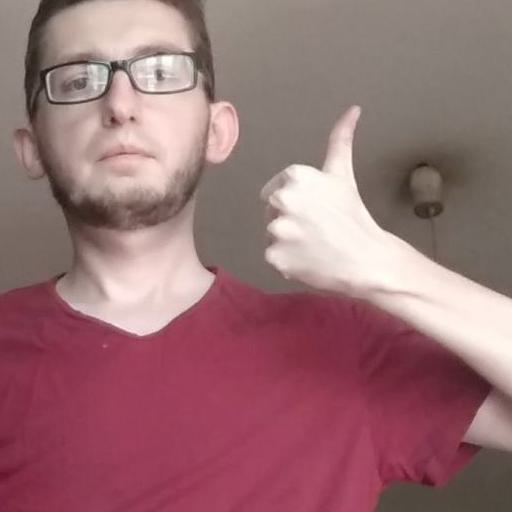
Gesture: like